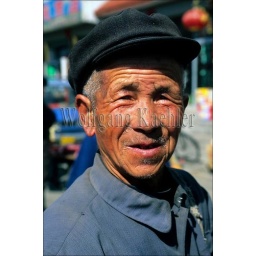
China, near beijing, small town, street market scene, portrait of man